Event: Nepal Earthquake
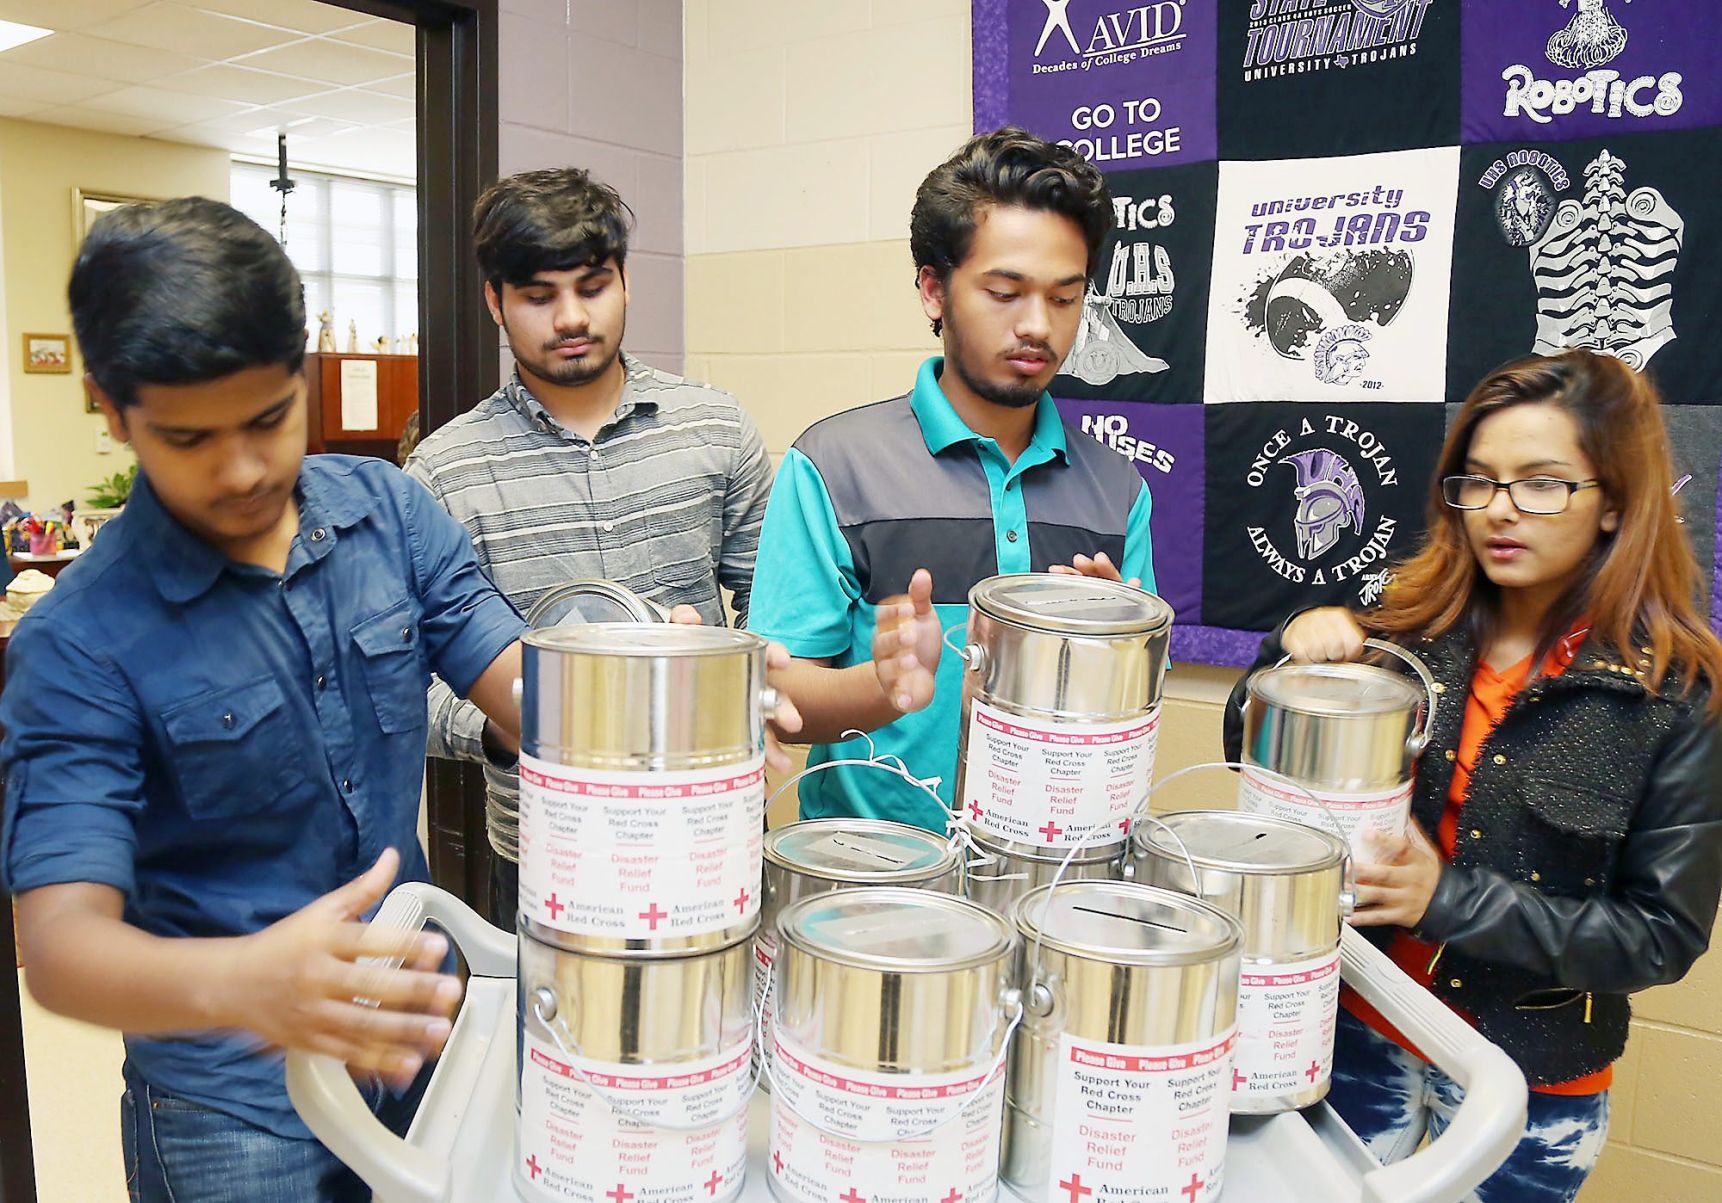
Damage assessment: no_damage